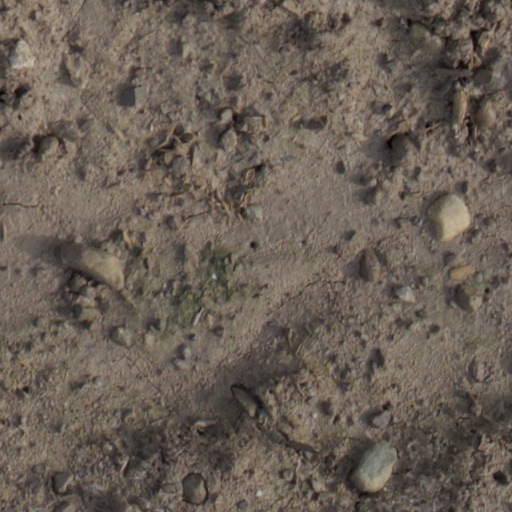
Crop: wheat